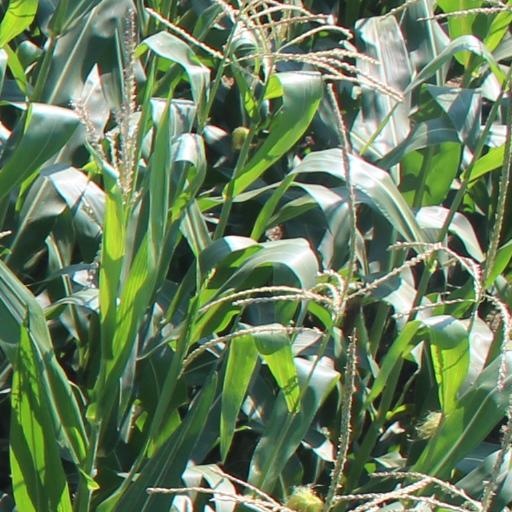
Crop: maize; corn